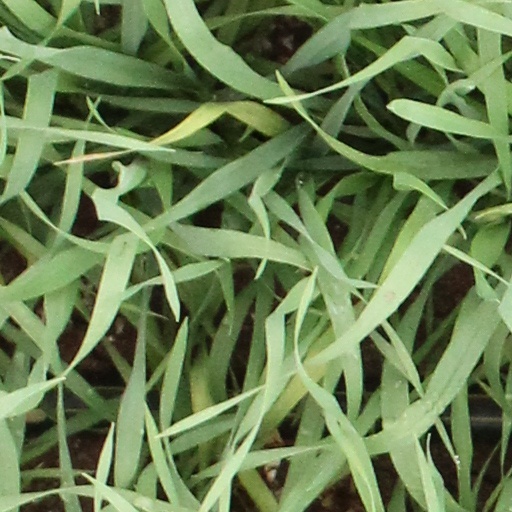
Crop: wheat